Shepherd's hat

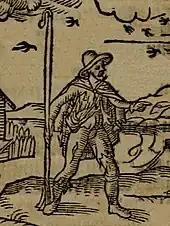
Edmund Spenser's The Shepheardes Calender

Cathy Shrank and Raphael Lyne discuss the headwear of farmers and shepherds in Elizabethan England in the poem, "A Lover's Complaint".